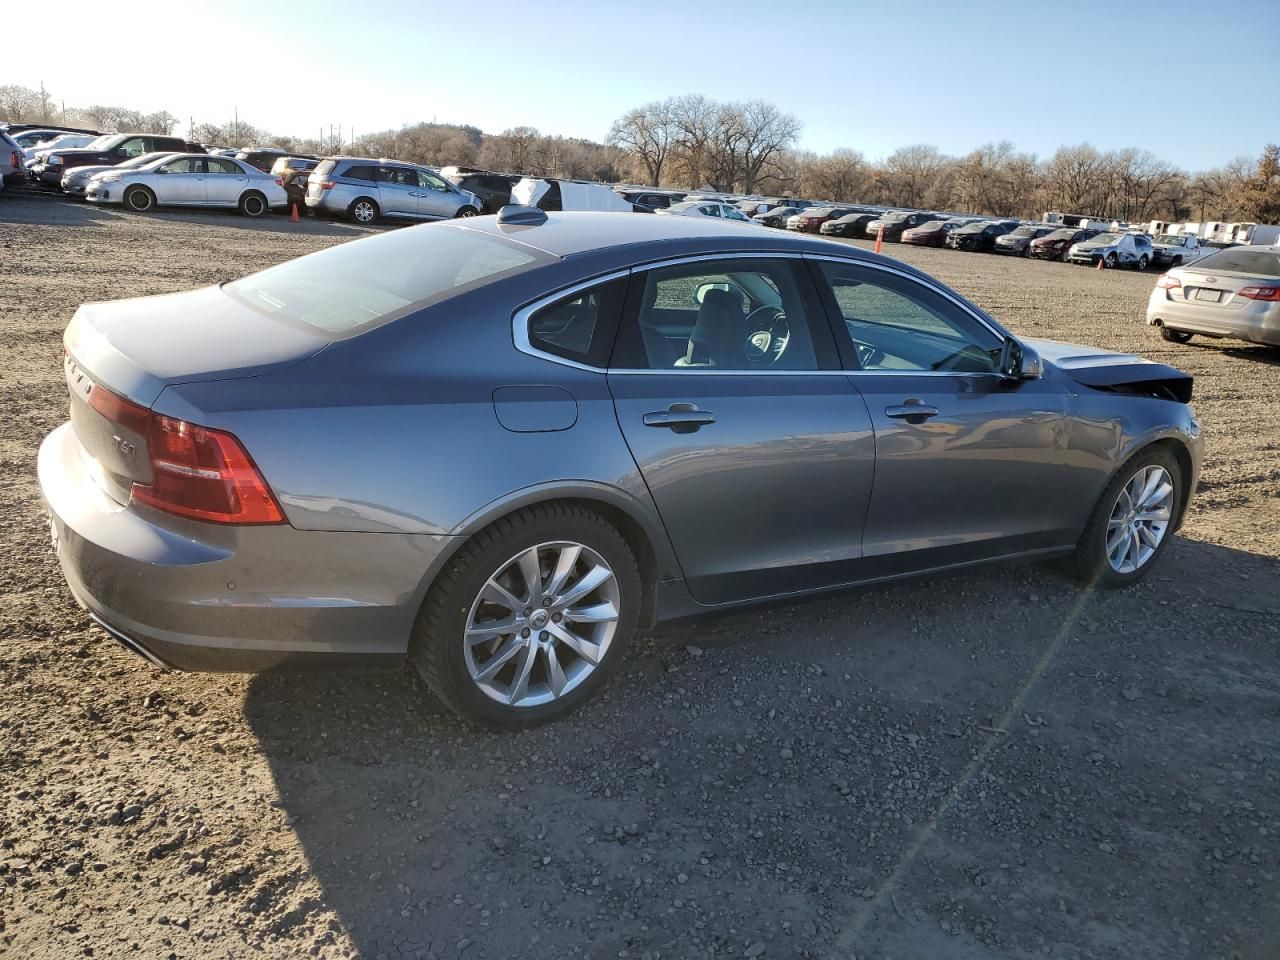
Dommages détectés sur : capot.
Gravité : mineur